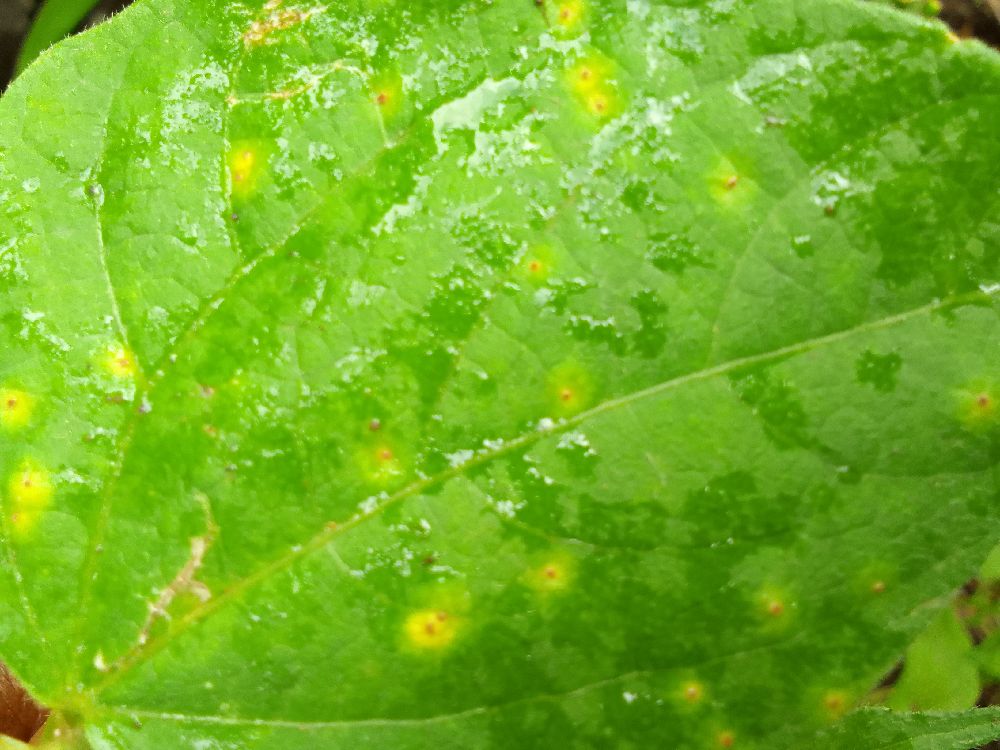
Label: rust